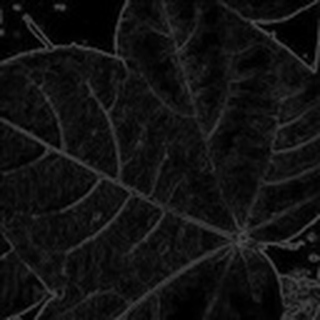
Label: healthy_cotton